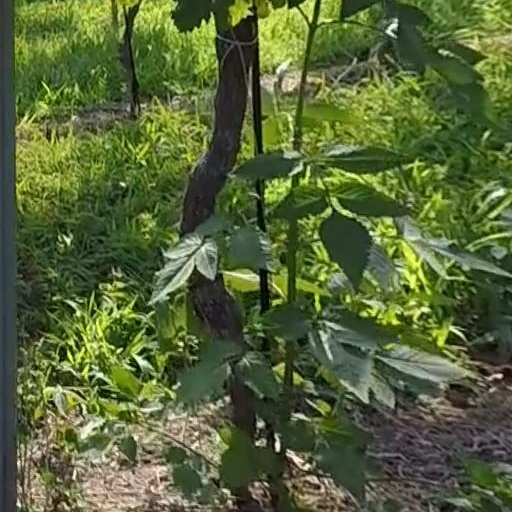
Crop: grape